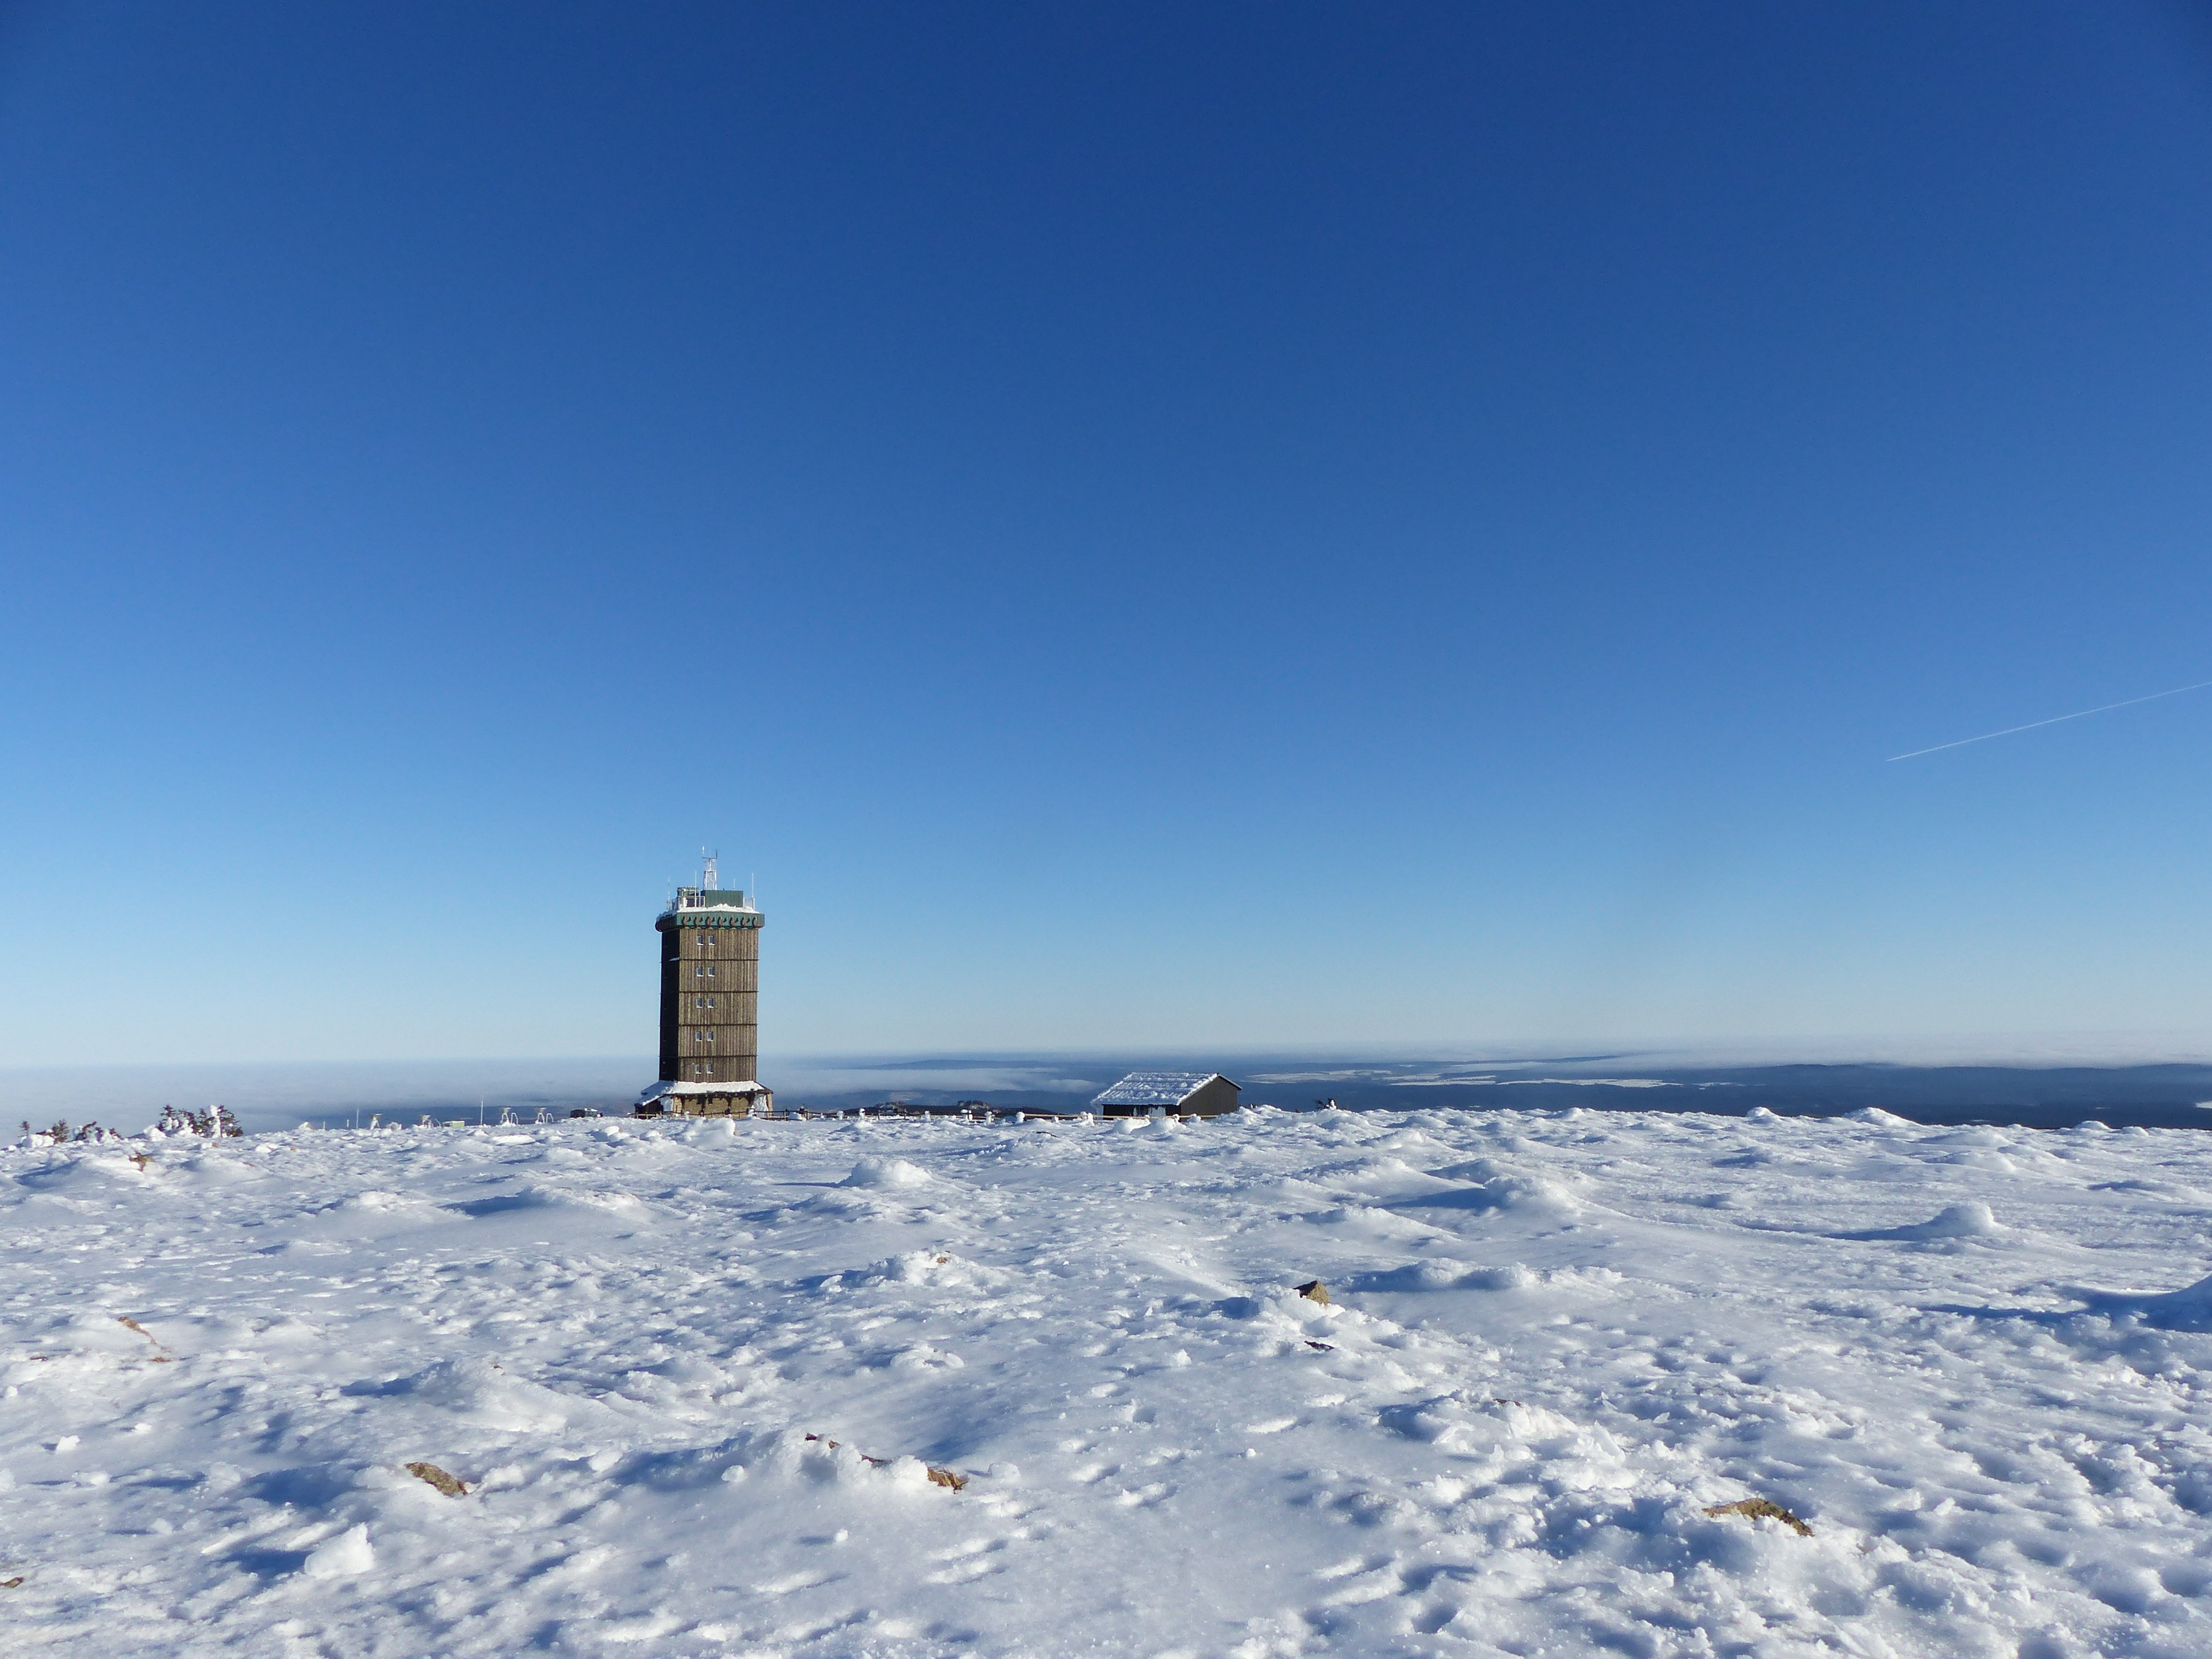
sea, horizon, mountain, snow, winter, sky, ice, tower, weather, arctic, season, blue sky, boulder, wintry, resin, freezing, arctic ocean